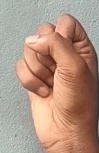
ASL sign: S